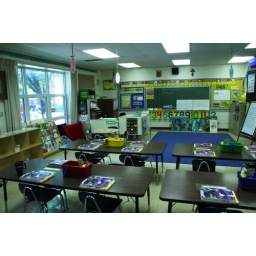
View from the back. I organized the tables by color: the red table, the green table, the blue table and the yellow table.